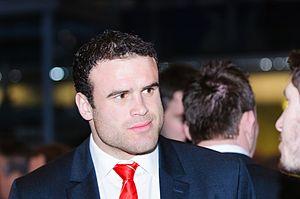
Jamie Huw Roberts, né le 8 novembre 1986 à Newport au pays de Galles, est un joueur de rugby à XV qui joue avec l'équipe du pays de Galles de 2008 à 2017, évoluant au poste de centre ou d'ailier. Il joue avec le club des Stormers depuis 2020.